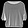
Label: Pullover